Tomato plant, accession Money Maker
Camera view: horizontal (90 deg, fisheye); turntable rotation: 150 degrees
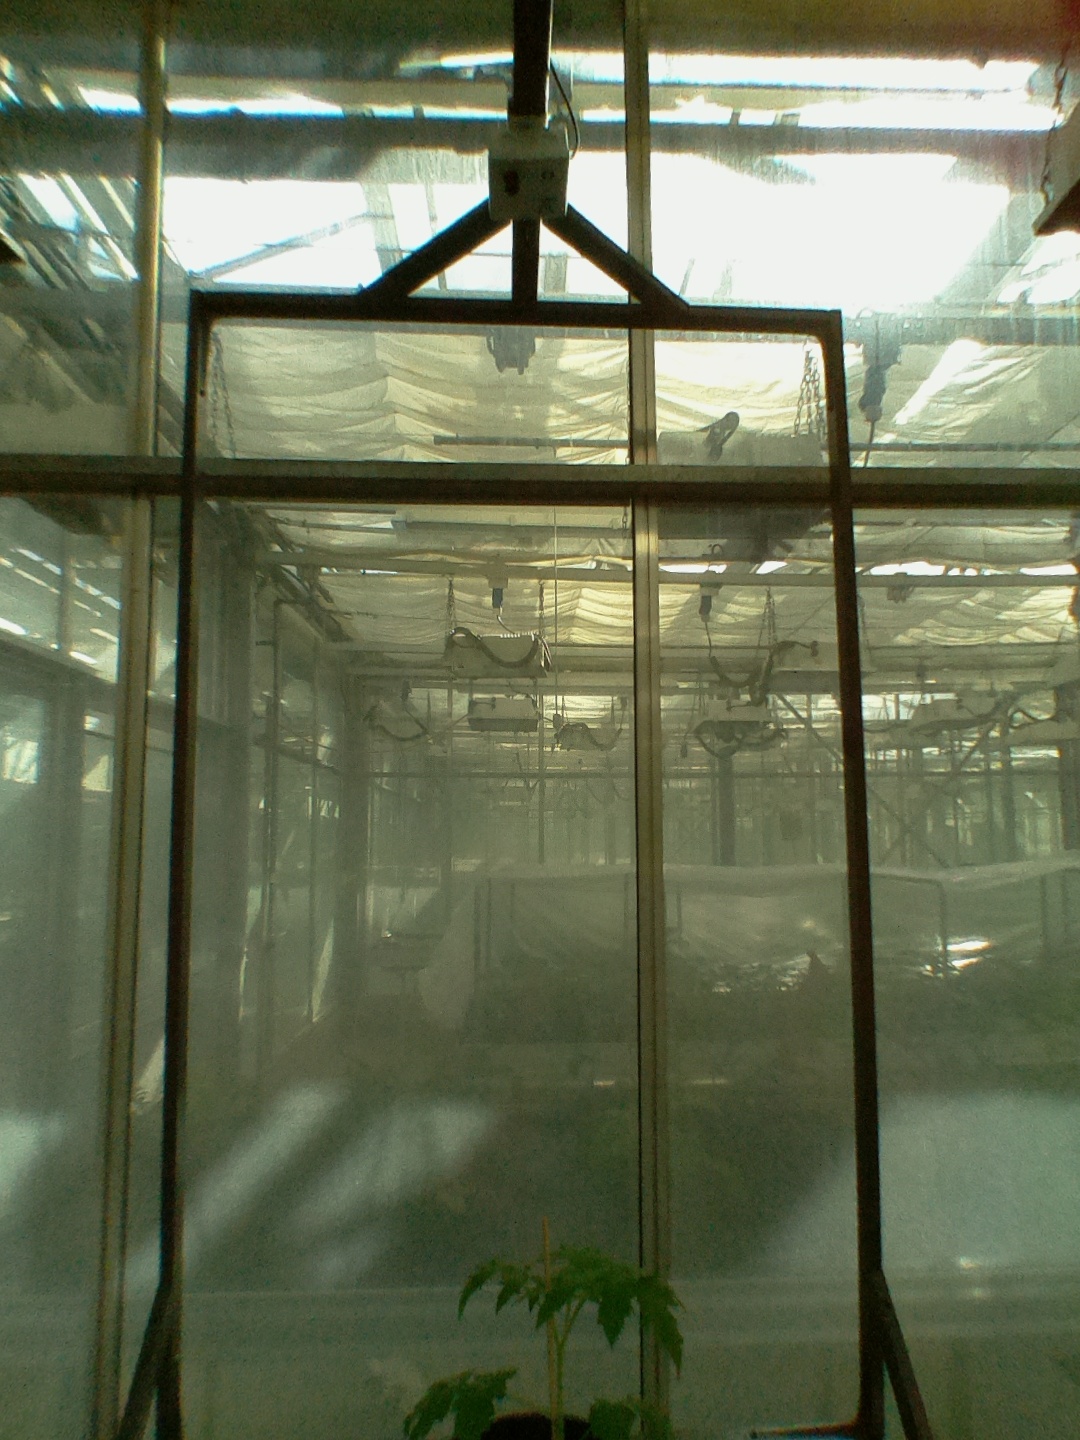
BBCH growth stage 13: 6 of true leaves visible